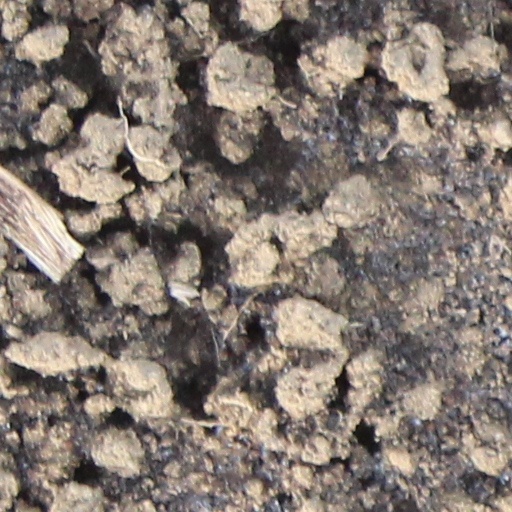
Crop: wheat